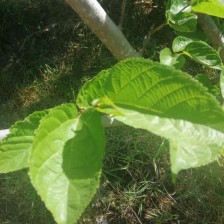
Variety: TaiwanStraberry